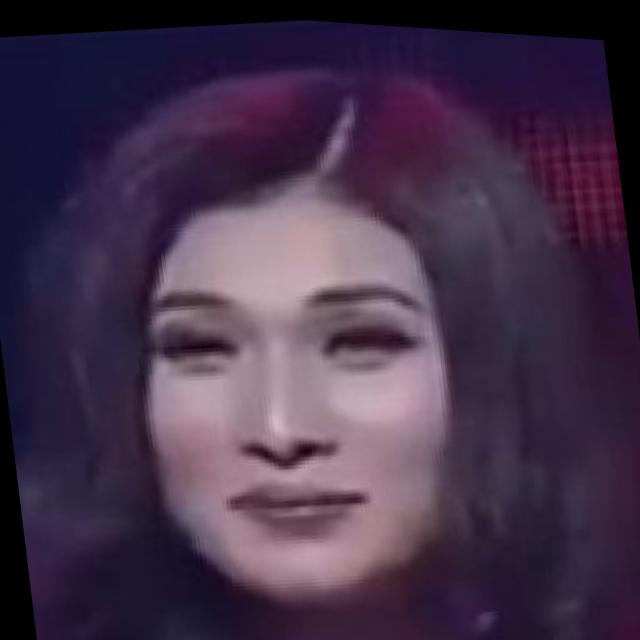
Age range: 21-44